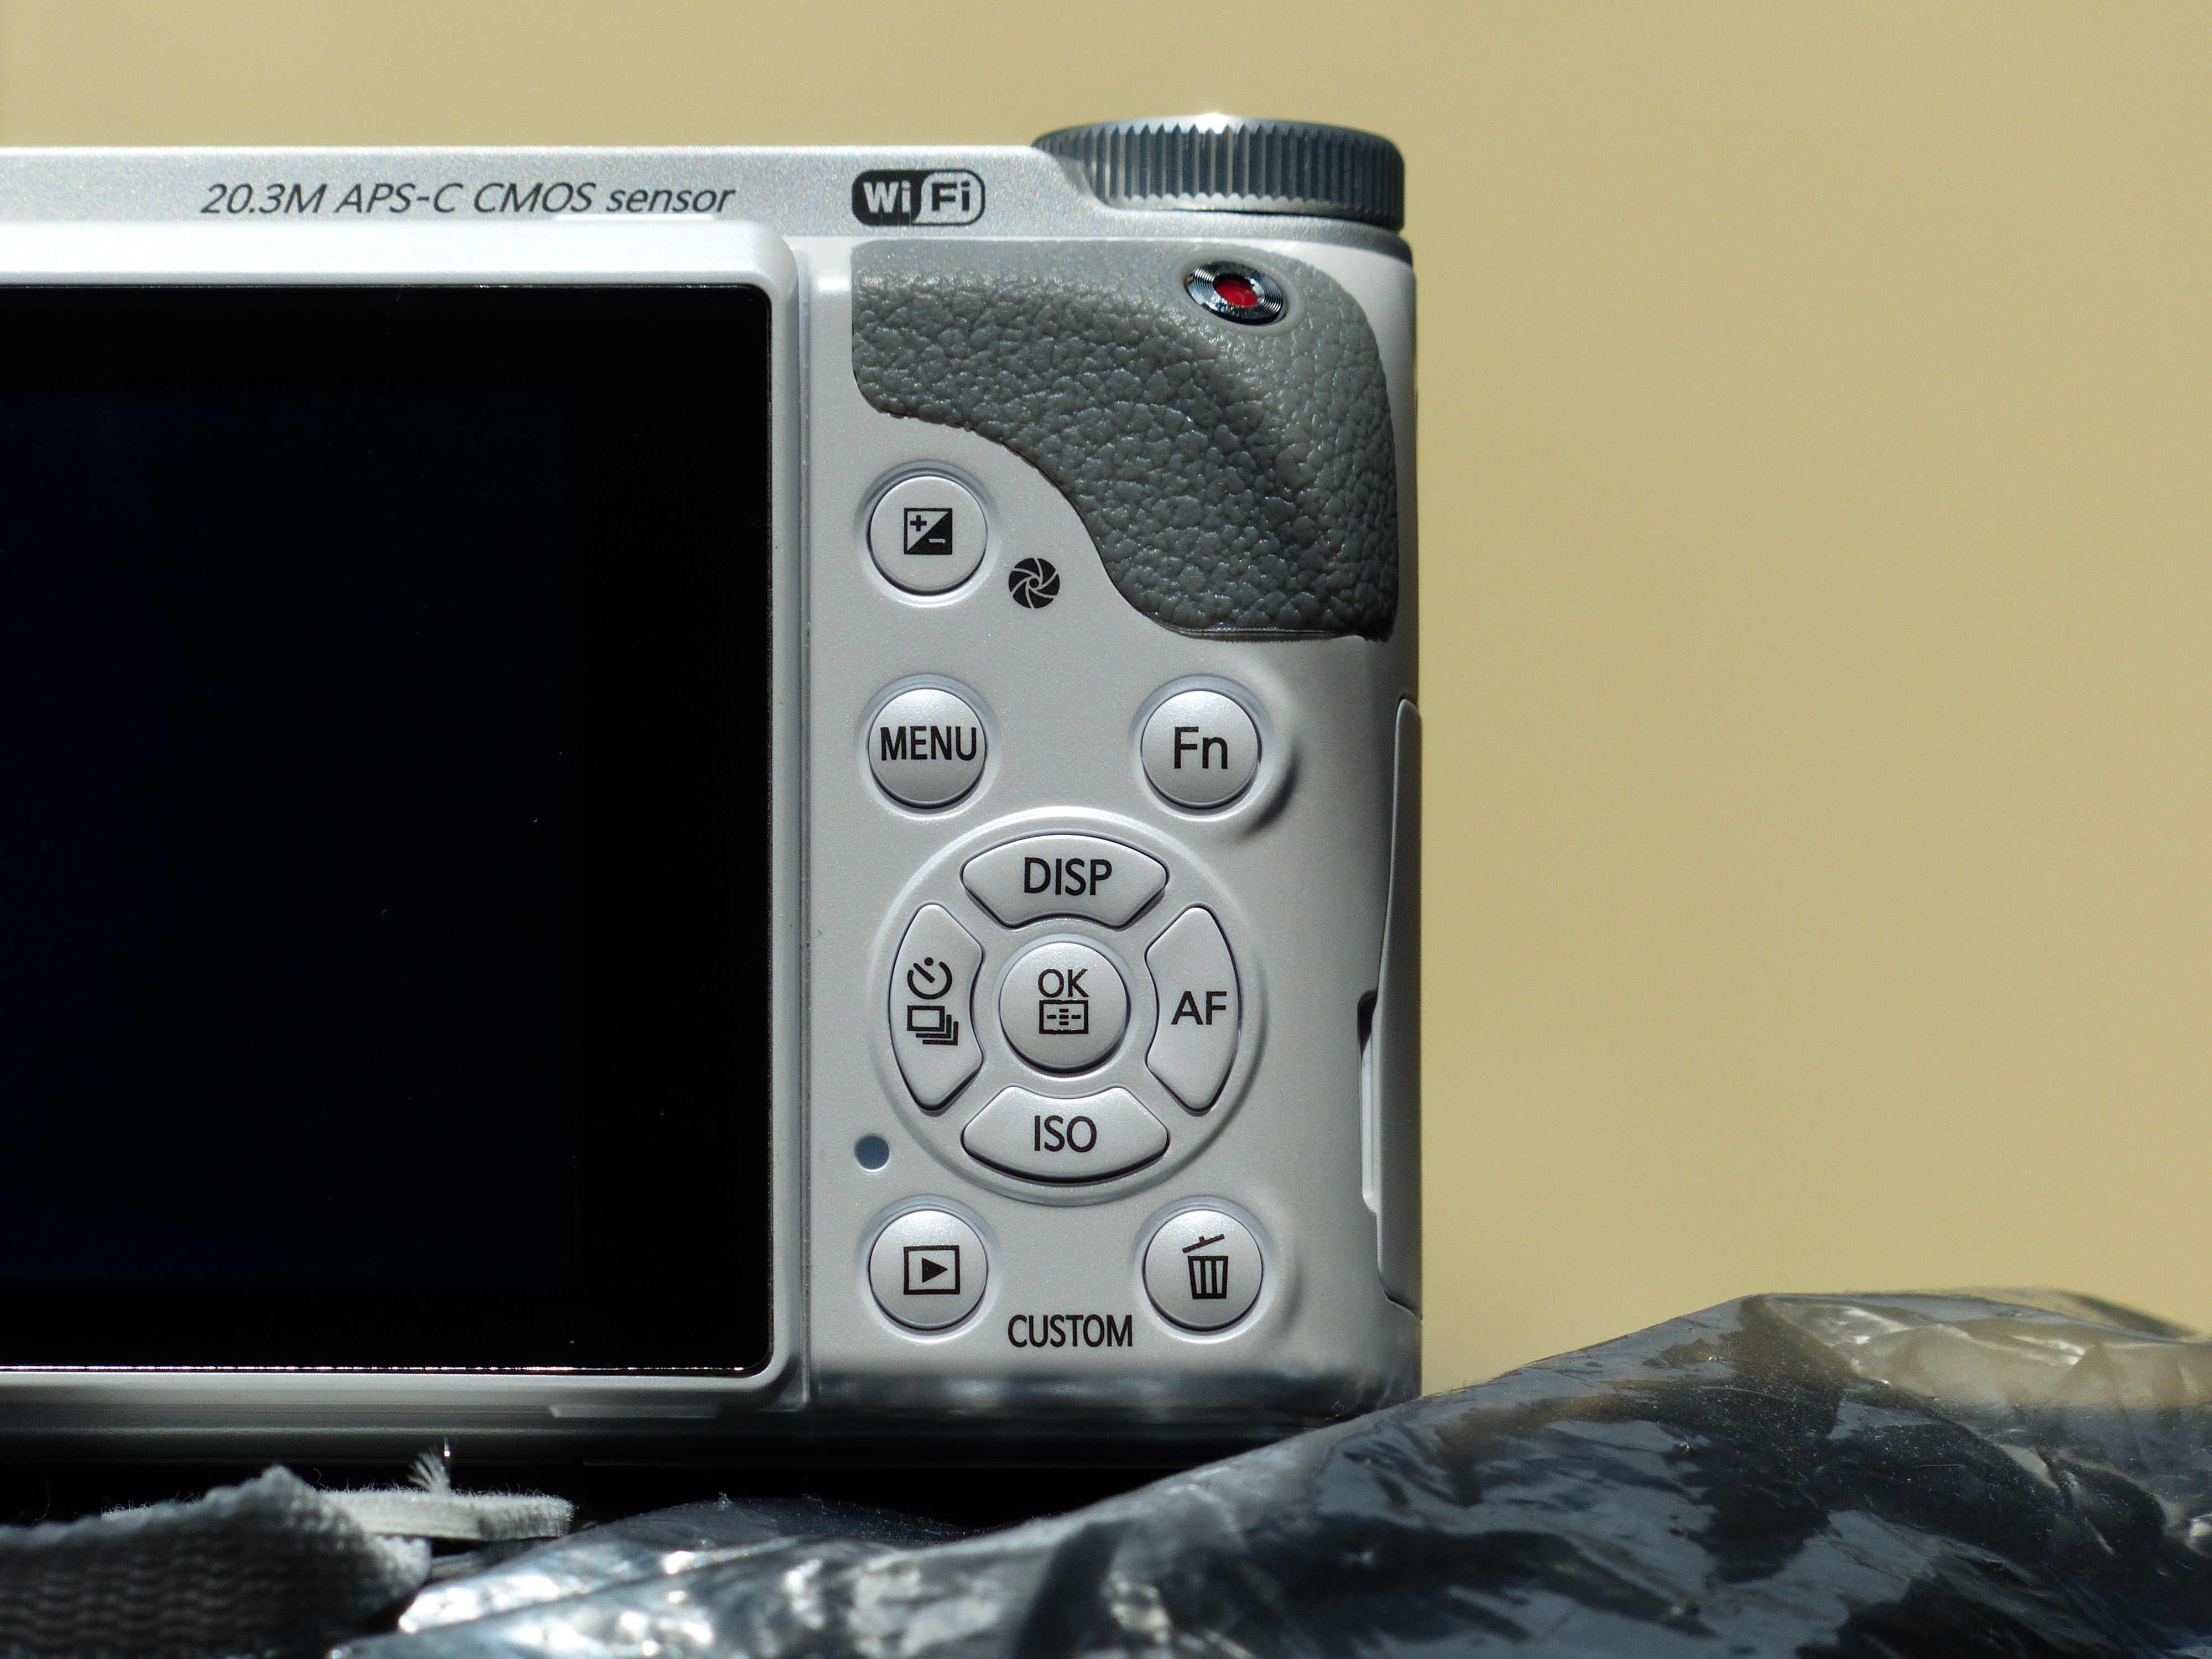
technology, camera, photo, monitor, product, digital camera, electronics, display, back, buttons, multimedia, operation, operating elements, cameras optics, navigation elements